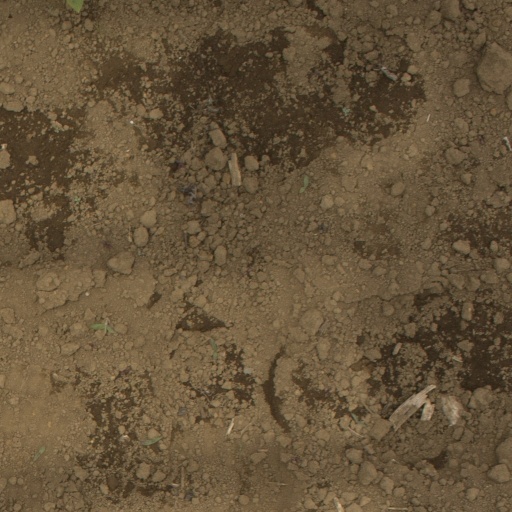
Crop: Jerusalem artichoke